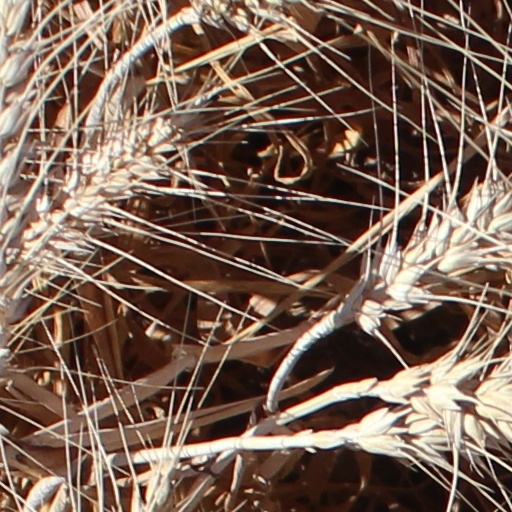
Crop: wheat